Raj Amit Kumar

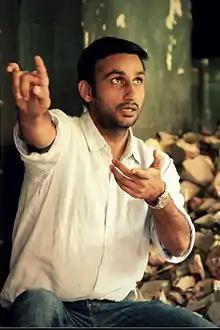

Raj Amit Kumar is a filmmaker and writer known for his socio-political drama "Unfreedom" which is banned in India as it dealt with religious fundamentalism and violence against homosexuals. The film was released in the U.S. in 2015, and won a UFVA Faculty Screenwriting Award in 2009, and several other International Awards. The film was later acquired by and released on NETFLIX despite its continued ban by Censor Board of India. His Second film Brown is in post-production, and he is currently shooting an Untitled Web Series.